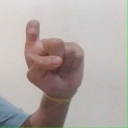
अक्षर: इ